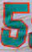
Number: 5